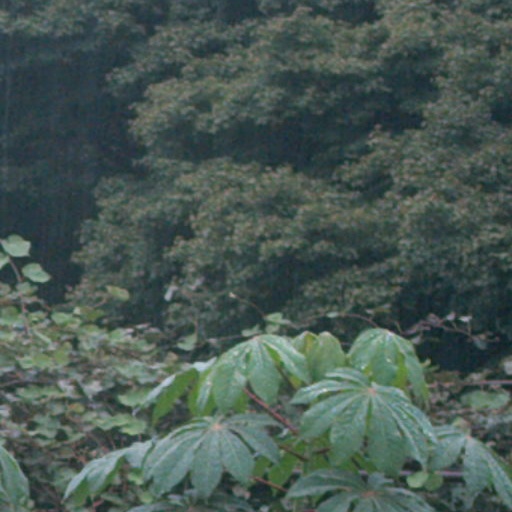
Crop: cassava